Neo-Assyrian Empire

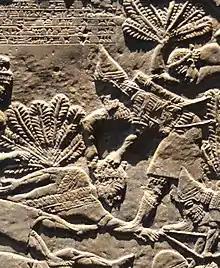
Relief of Ashurbanipal, depicting the beheading of the Elamite king Teumman

The Neo-Assyrian state valued deportees highly for their labor and abilities. One of the most important reasons for resettlement was to develop the empire's agricultural infrastructure through introducing Assyrian-developed agricultural techniques to all of the provinces. The economic effects of the policy were enormous, with many regions of the empire experiencing significant improvements in terms of both irrigation and prosperity. Because of the inherent value of the resettled people to the Assyrian state, the resettlements were carefully planned out and organized. The travel of the deportees was typically arranged to be as comfortable and safe as possible. Resettled people were allowed to bring their possessions with them, settle and live together with their families, and were free to live their lives in their new home. They were also no longer counted as foreigners, but as Assyrians, which over time contributed to a sense of loyalty to the Assyrian state. This recognition as Assyrians was not in name only, as documentary evidence attests to the new settlers not being treated any differently by the Assyrian state than the old populations who had lived in the same locations for generations. The Assyrians appear to have viewed resettlement as an attractive opportunity rather than a punishment given that the people to be resettled were carefully selected through a complex selection process, were transported in relative comfort, and continued to live with their families. It is possible that their original homes had in many cases been devastated or destroyed in war with Assyria.